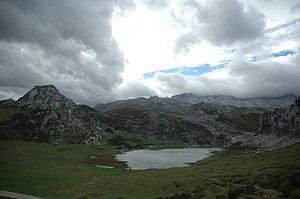
Le royaume des Asturies fut la première entité politique chrétienne établie sur la péninsule Ibérique après la chute du royaume wisigoth et la conquête musulmane de l'Hispanie. Le royaume perdura de 718 à 925, lorsque Fruela II accéda au trône du royaume de León.
Les lacs de Covadonga sont deux lacs glaciaires situés dans la principauté des Asturies en Espagne, à 1 134 mètres d'altitude. Ces deux lacs, également appelés les lacs d'Enol, sont le lac Enol et le lac Ercina. Ils se trouvent dans les Pics d'Europe et sont au centre du Parc national des pics d'Europe créé en 1918.